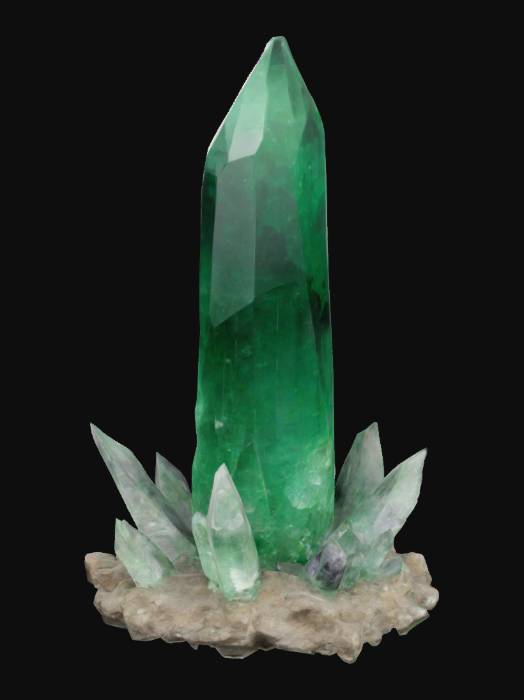
미적 점수 (1~10점): 8